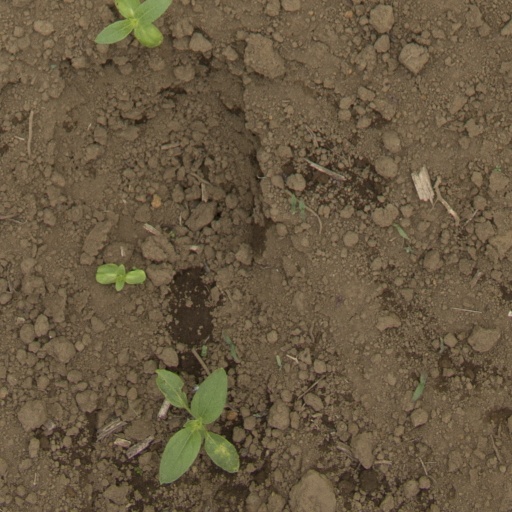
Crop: Jerusalem artichoke